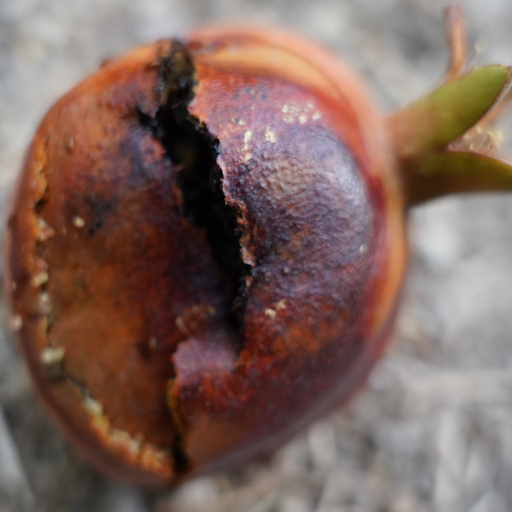
Label: Colletotrichum spp